Engelberg

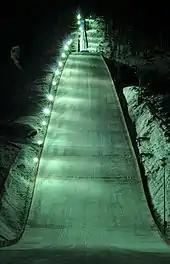
Gross-Titlis-Schanze

Engelberg hosts a round of the ski jumping World Cup at the Gross-Titlis-Schanze jump.